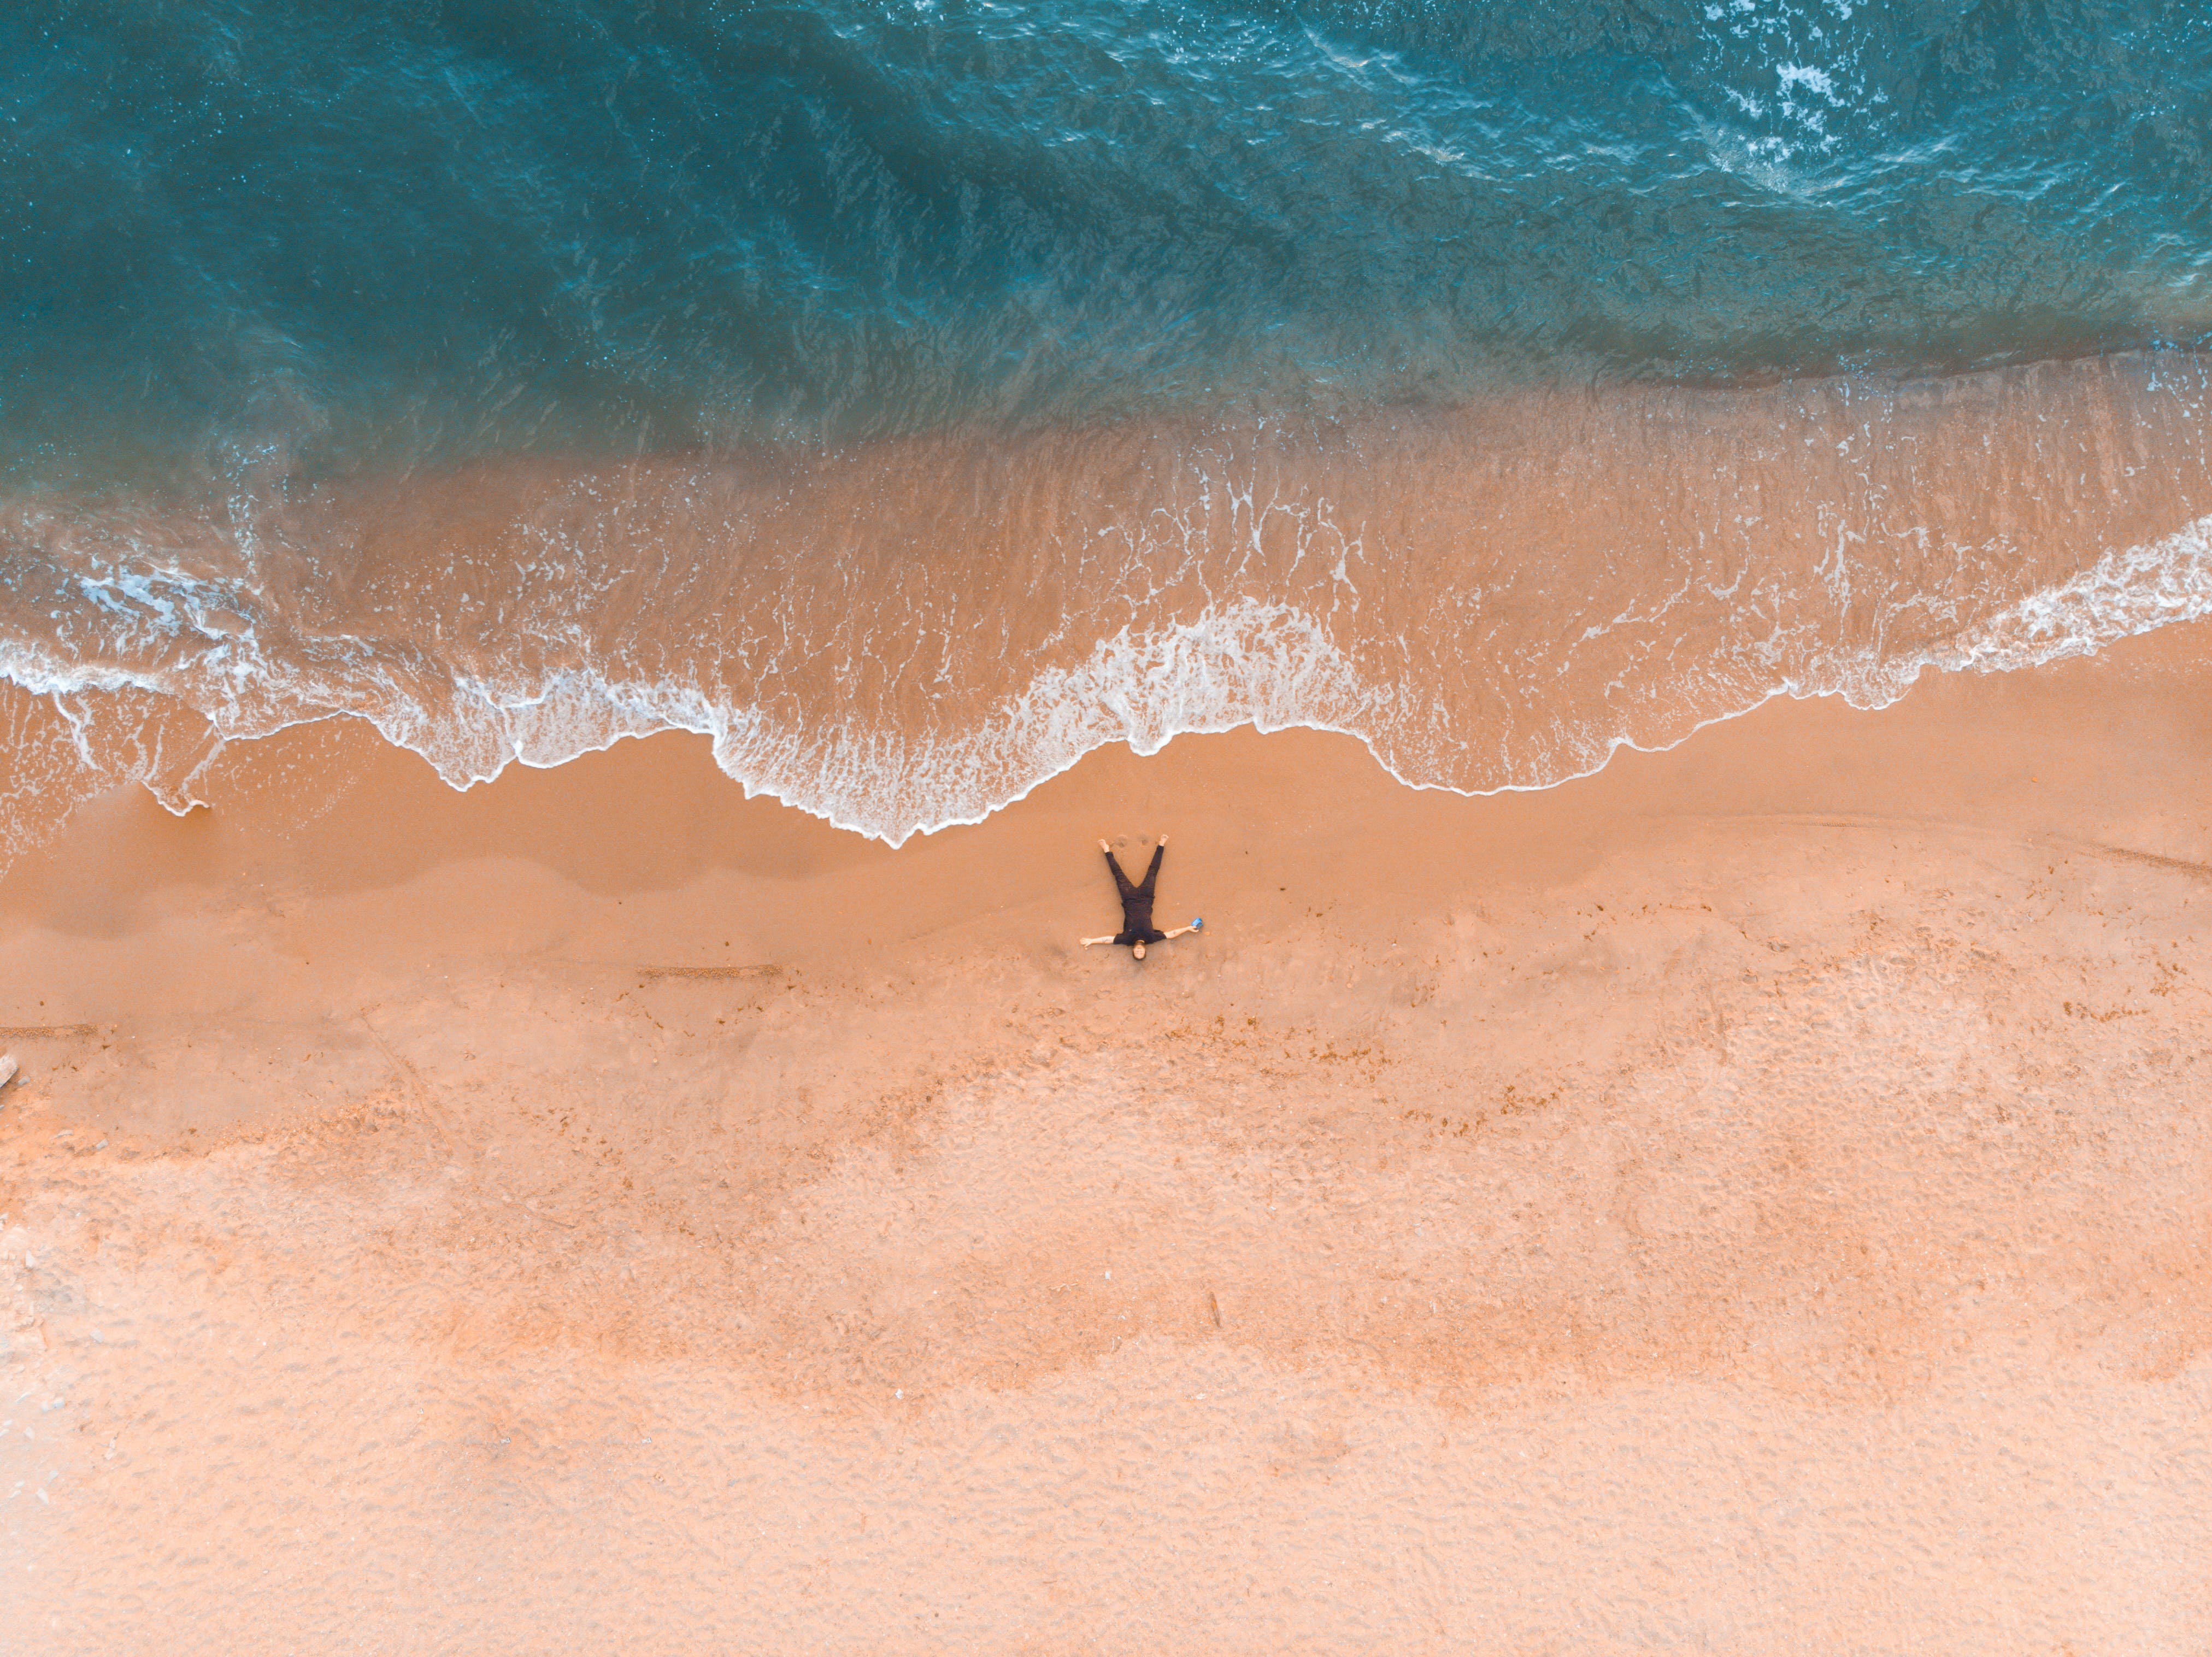
natural, water, azure, fluid, body of water, beach, wood, landscape, Tints and shades, geological phenomenon, aeolian landform, wind wave, singing sand, sand, geology, soil, slope, ocean, wave, horizon, coast, visual arts, rock, shadow, wind, peach, tide, evening, sky, painting, font